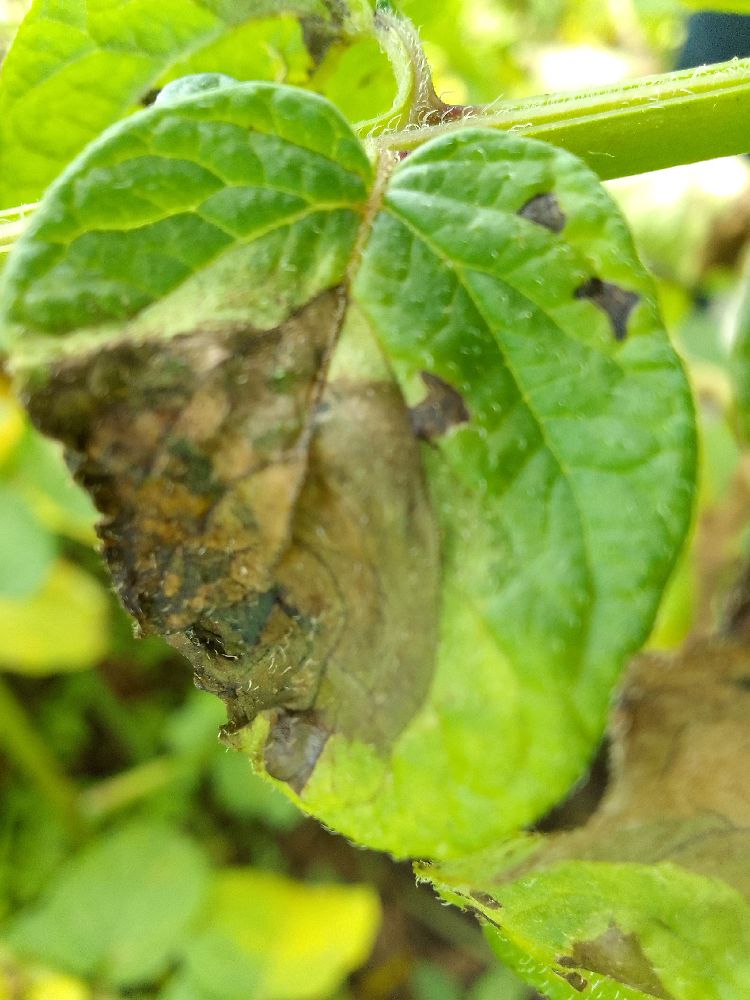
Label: Late blight